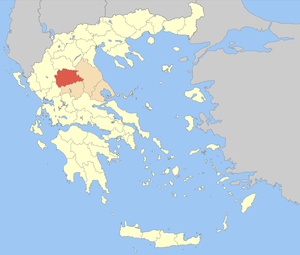
Le district régional de Trikala est l'un des cinq districts régionaux de la périphérie de Thessalie, en Grèce. Il a succédé au nome de Trikala au 1ᵉʳ janvier 2011 dans le cadre de la réforme Kallikratis.